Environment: real
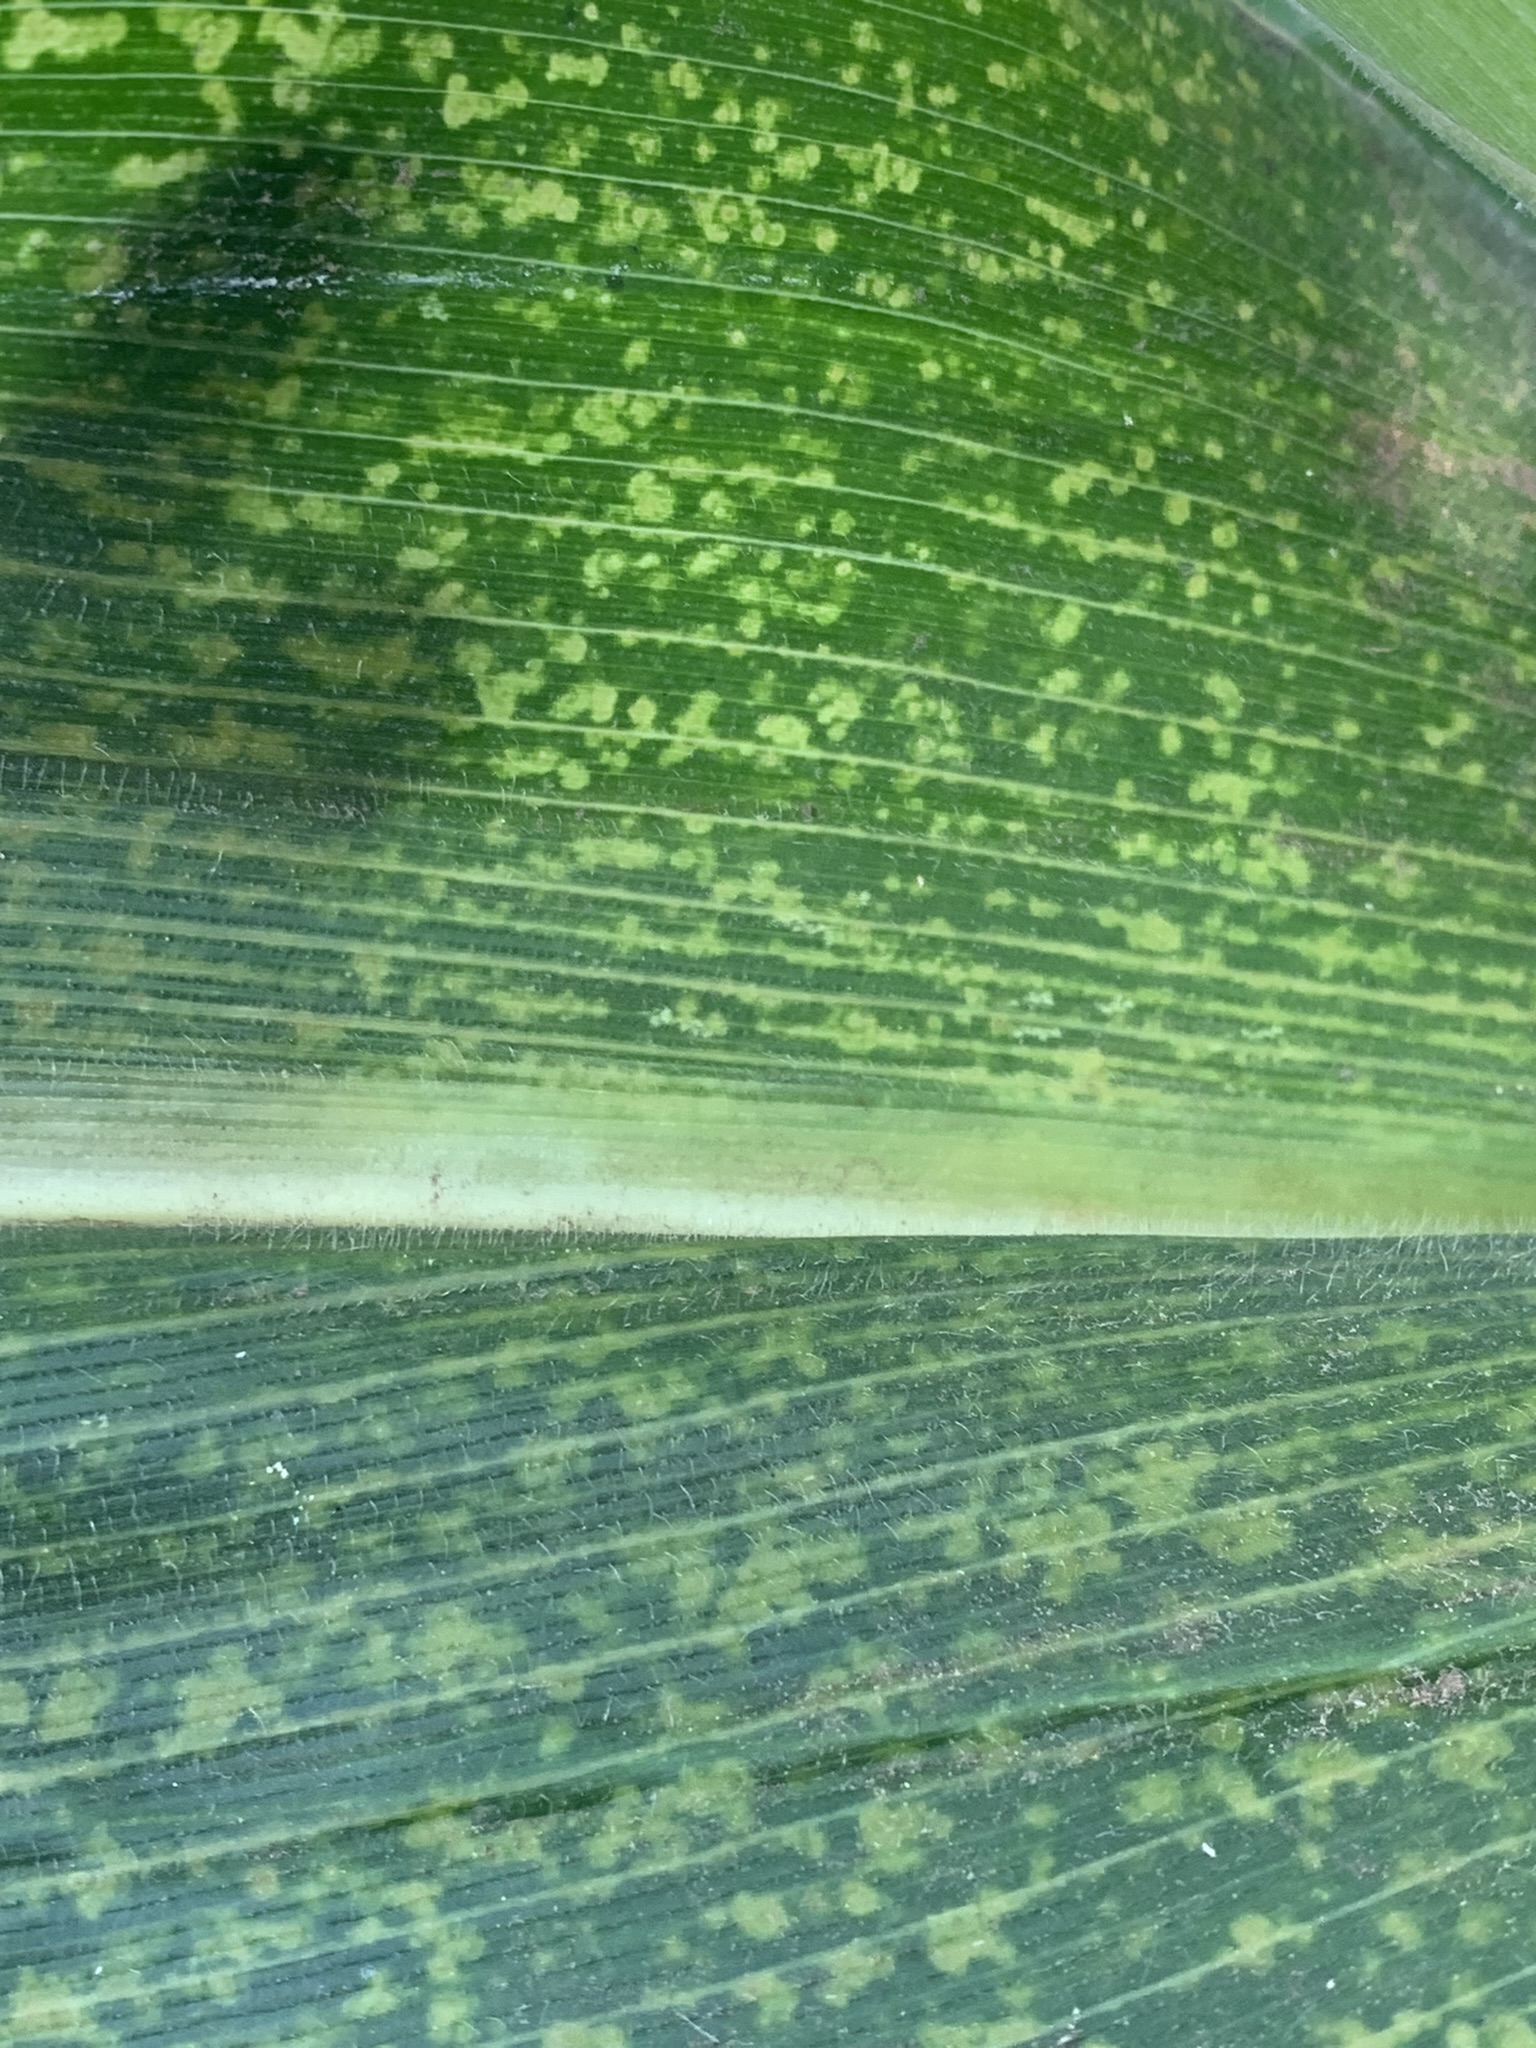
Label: lethal_necrosis